Pedal harp

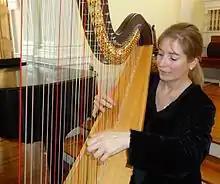
Harpist Elaine Christy plays with both hands approaching the strings from either side of the harp; foot pedals (not shown) can change the pitch of specific strings by a half step.

The pedal harp is played with the fingertips of the first four fingers (thumb, index, middle and ring fingers). The little fingers are not used because they are too short and cannot reach the correct position without distorting the position of the other fingers (although on some folk harps with light tension and closely spaced strings they may occasionally be used). The fifth finger may also have been used on earlier, more lightly strung modern harps. Madame de Genlis, for example, in her "Méthode", published in Paris in the early 19th century, promotes the use of all fingers, while Roslyn Rensch suggests that Mlle de Guînes, the harpist for whom Mozart wrote his Concerto for Flute and Harp, might occasionally have used all five fingers when playing the harp. In more modern music, the little finger is used very rarely, for example in simultaneous cluster chords, such as in Daniel Kessner's "Sonatina". The fingertips are drawn in to meet the palm, thus releasing the string from whatever pressure was placed upon it by the fingers. The fingers are naturally curved or rounded as they touch it, and the thumb is gently curved as the tip rises to it as an arc from its base.